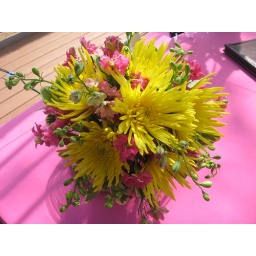
Pink and yellow bridal bouquet Florals by Rhonda